Epithets of Jupiter

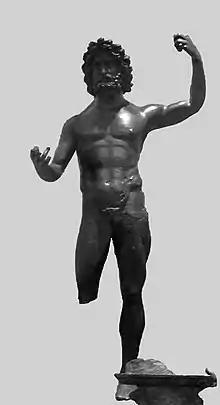
A bronze statue of Jupiter, from the territory of the Treveri

A group of epithets has been interpreted by Wissowa (and his followers) as a reflection of the agricultural or warring nature of the god, some of which are also in the list of eleven preserved by Augustine. The agricultural ones include "Opitulus", "Almus", "Ruminus", "Frugifer", "Farreus", "Pecunia", "Dapalis", "Epulo". Augustine gives an explanation of the ones he lists which should reflect Varro's: "Opitulus" because he brings "opem" (means, relief) to the needy, "Almus" because he nourishes everything, "Ruminus" because he nourishes the living beings by breastfeeding them, "Pecunia" because everything belongs to him.